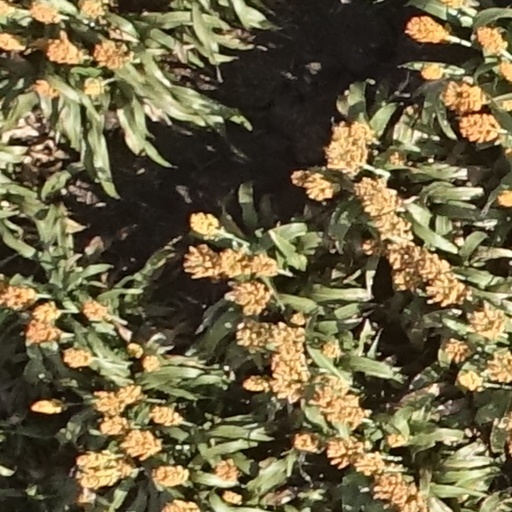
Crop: sorghum